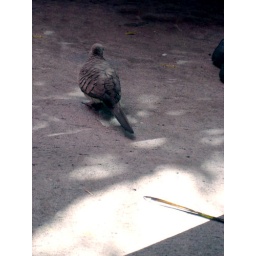
Silly little peeping bird that kept walking under my chair at the brewery.